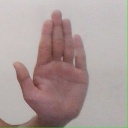
अक्षर: ध